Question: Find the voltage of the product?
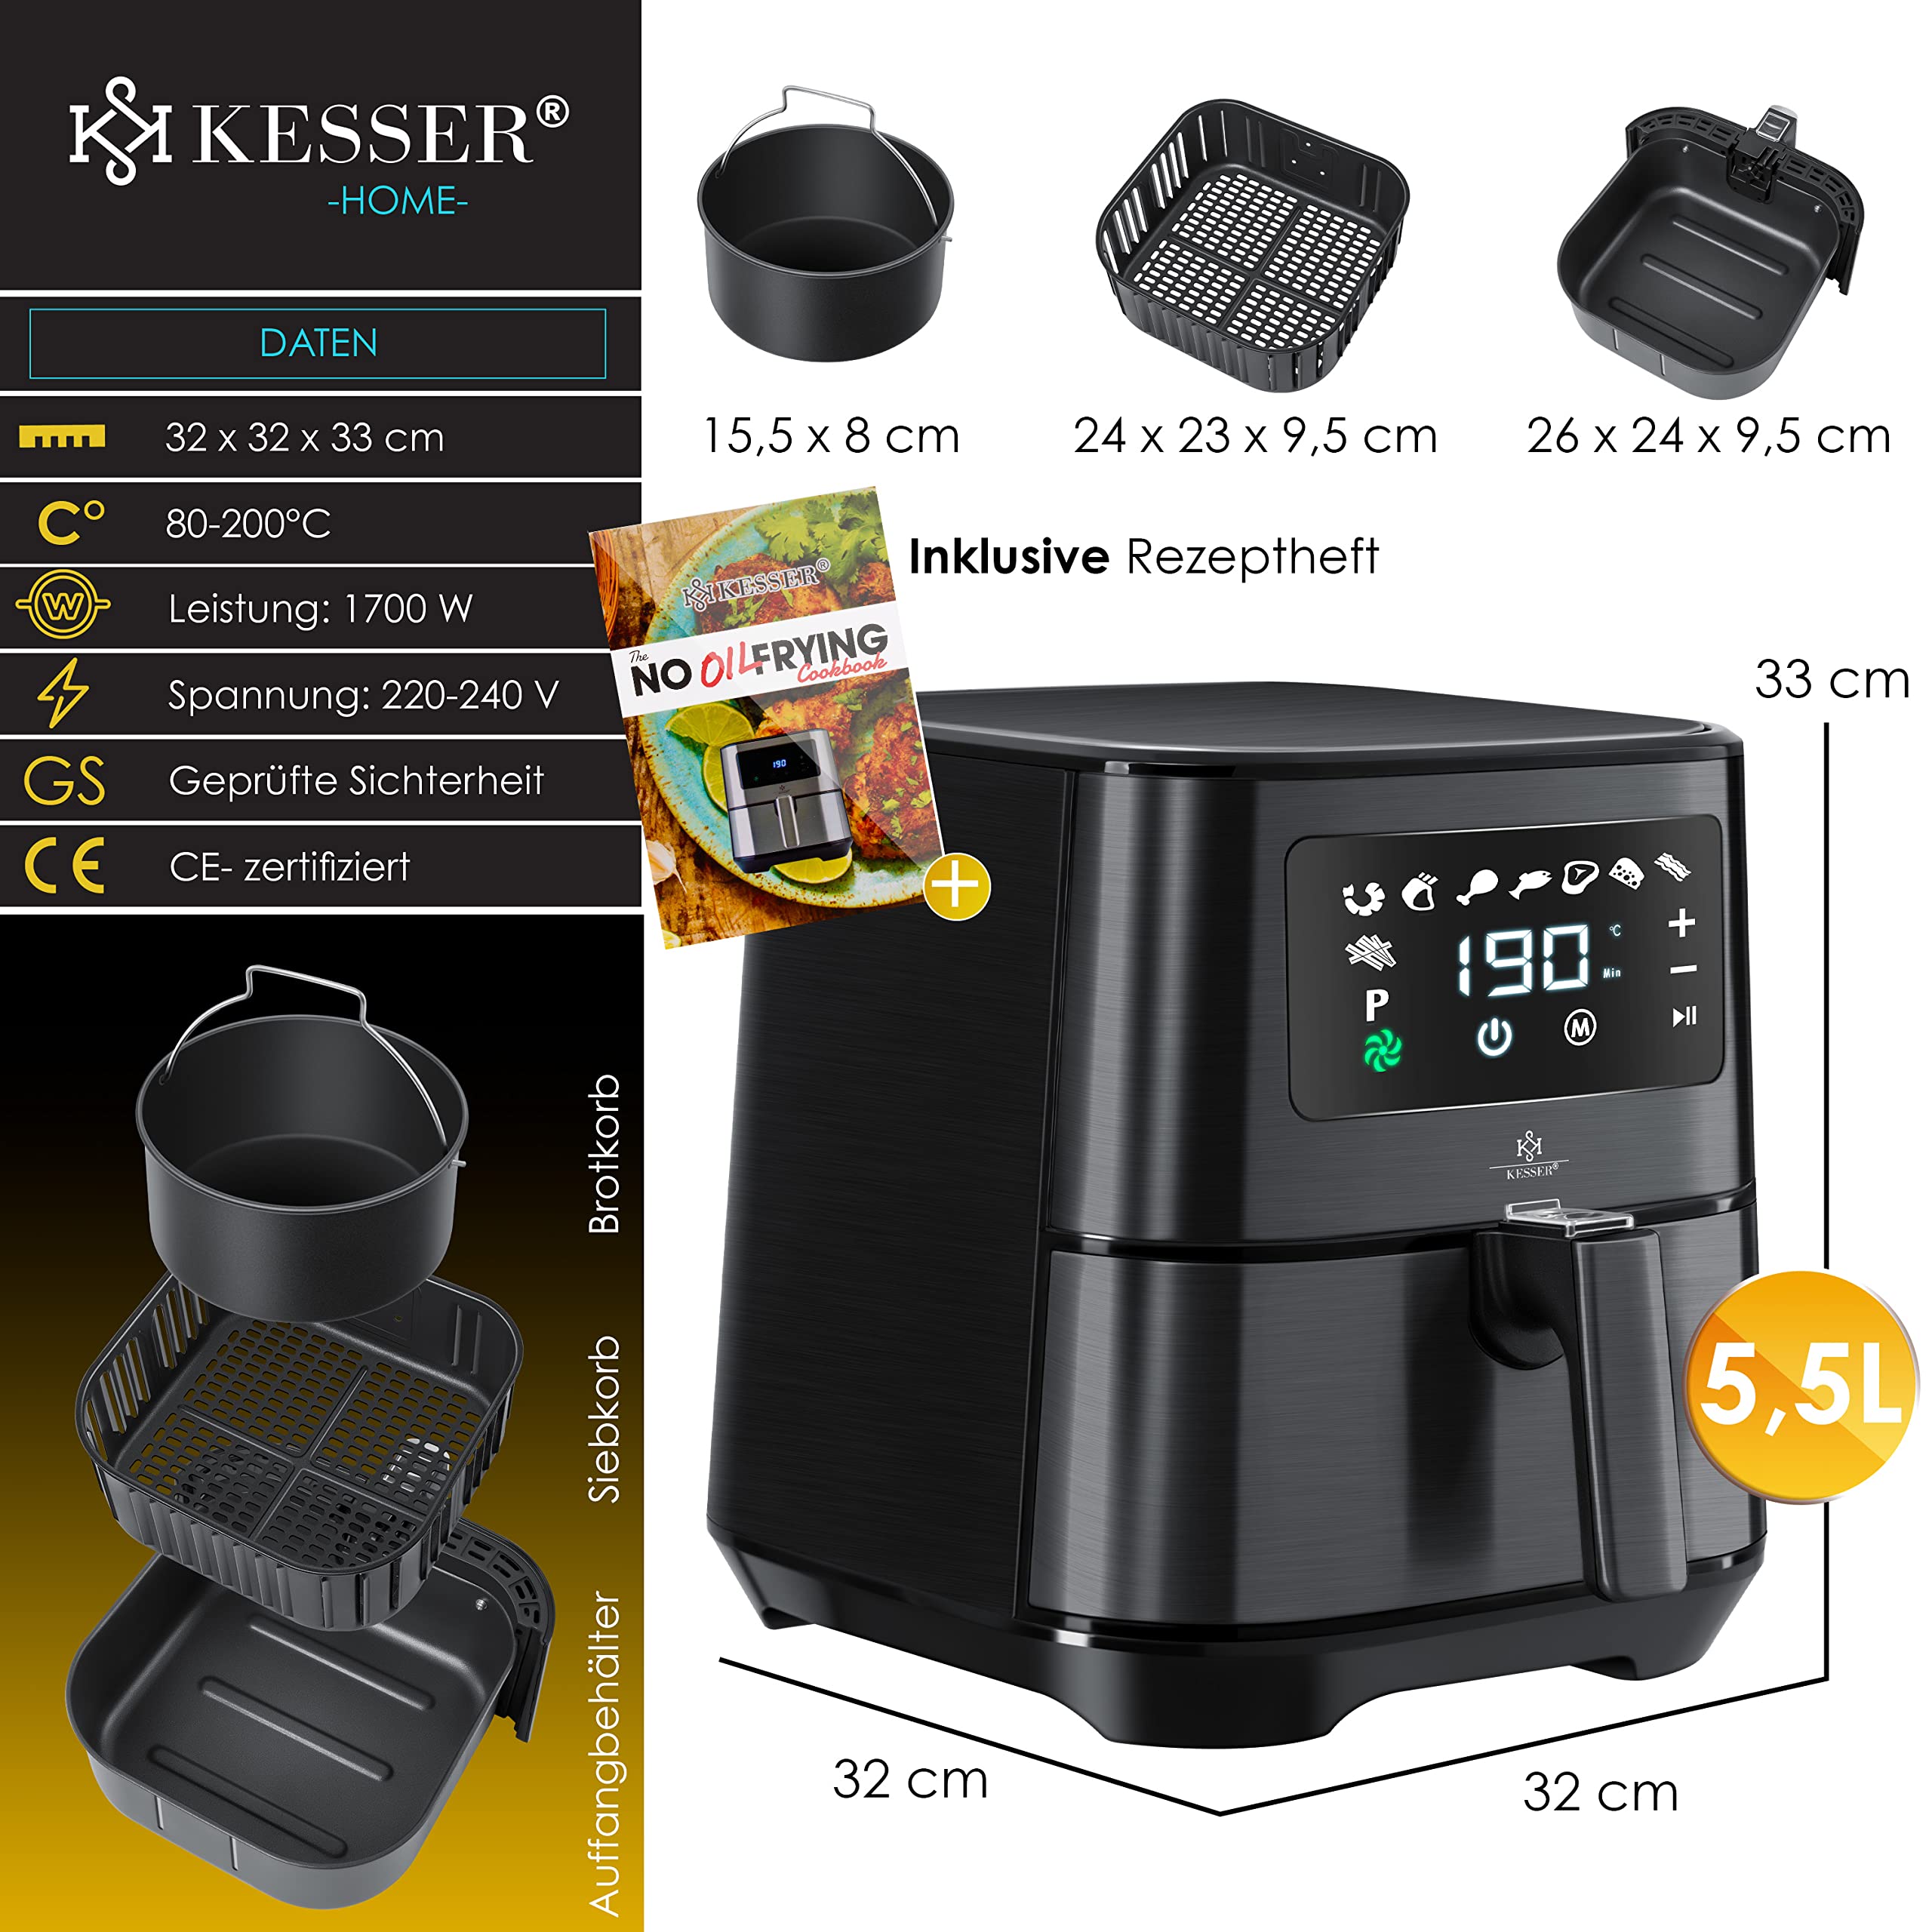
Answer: [220.0, 240.0] volt